John Stanley (cartoonist)

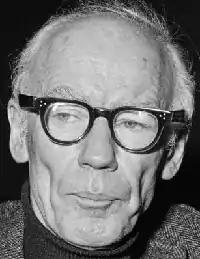
Stanley at NewCon in 1976

John Stanley (March 22, 1914 – November 11, 1993) was an American cartoonist and comic book writer, best known for writing "Little Lulu" comic book stories from 1945 to 1959. While mostly known for scripting, Stanley also drew many of his stories, including the earliest issues of "Little Lulu" and its "Tubby" spinoff series. His specialty was humorous stories, both with licensed characters and those of his own creation. His writing style has been described as employing "colorful, S. J. Perelman-ish language and a decidedly bizarre, macabre wit (reminiscent of writer Roald Dahl)", with storylines that "were cohesive and tightly constructed, with nary a loose thread in the plot". He has been compared to Carl Barks, and cartoonist Fred Hembeck has dubbed him "the most consistently funny cartoonist to work in the comic book medium". Captain Marvel co-creator C. C. Beck remarked, "The only comic books I ever read and enjoyed were "Little Lulu" and "Donald Duck"".